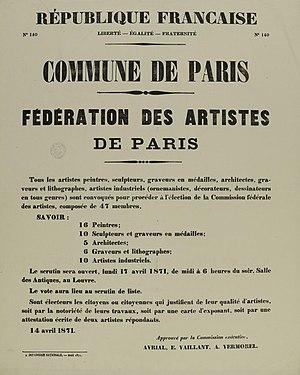
Affiche de la Commune de Paris concernant l'élection de la commission fédérale de la Fédération des artistes de Paris.
La Fédération des artistes de Paris est une organisation professionnelle créée sous la Commune de Paris.